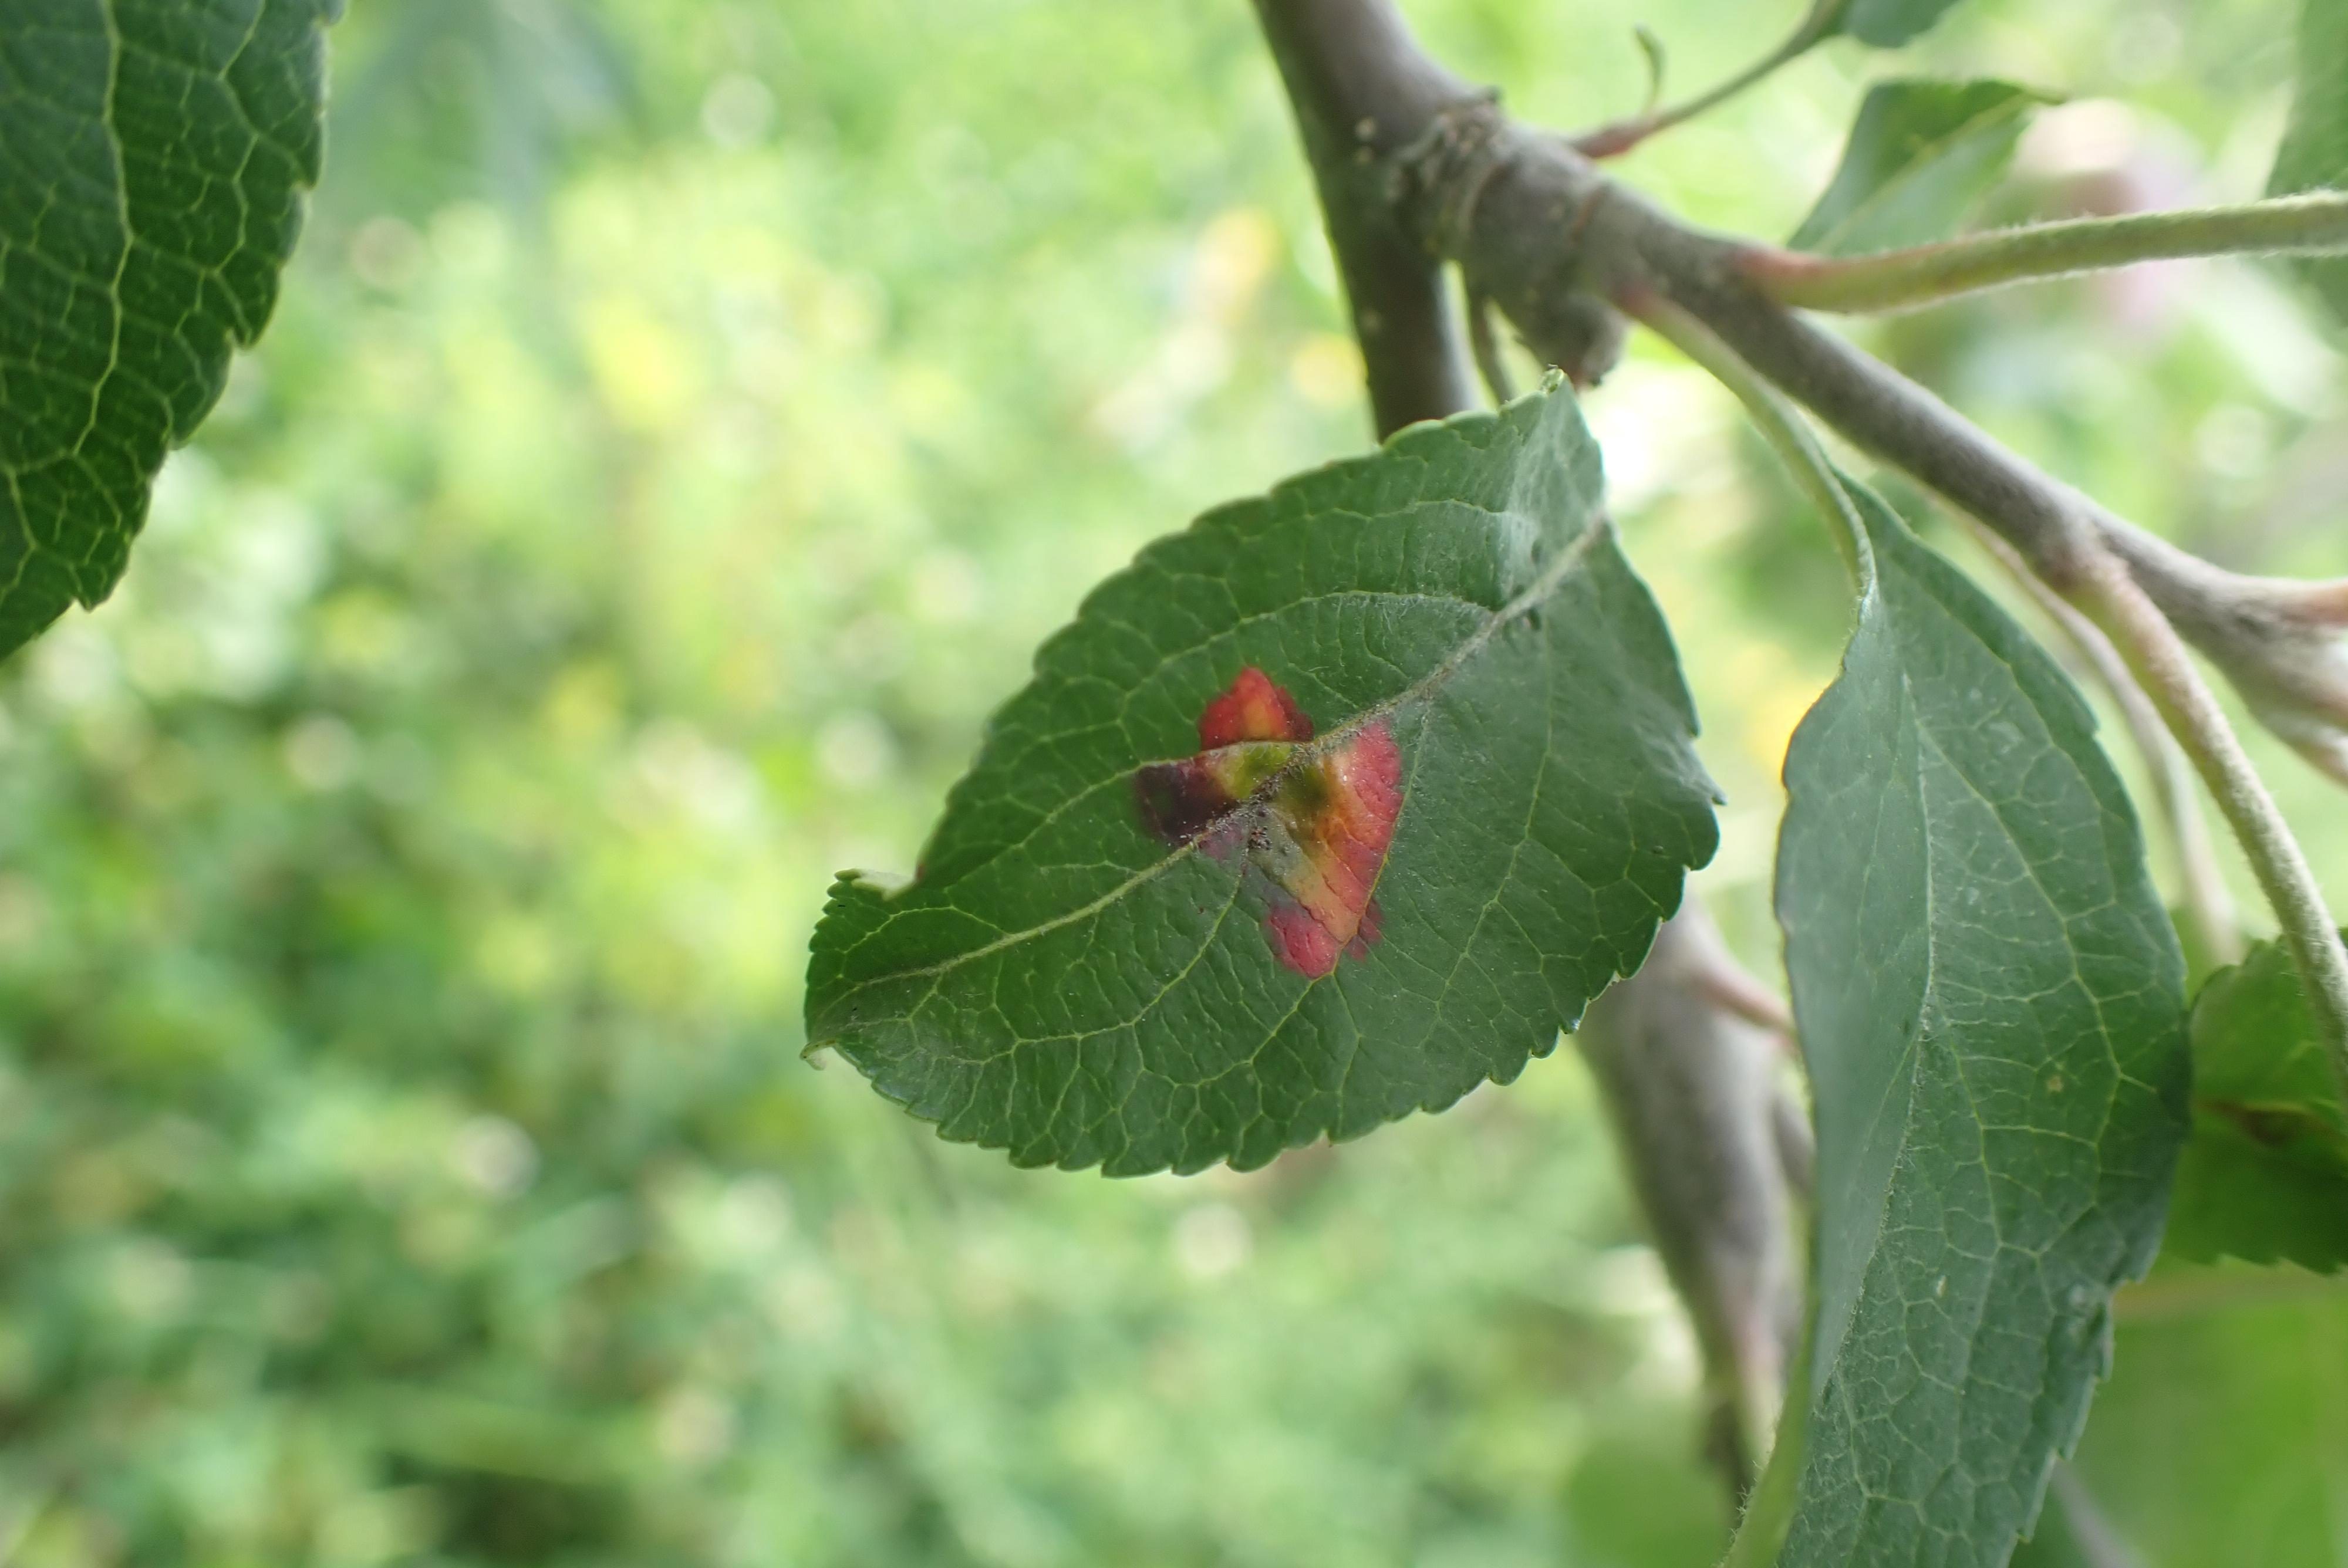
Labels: rust